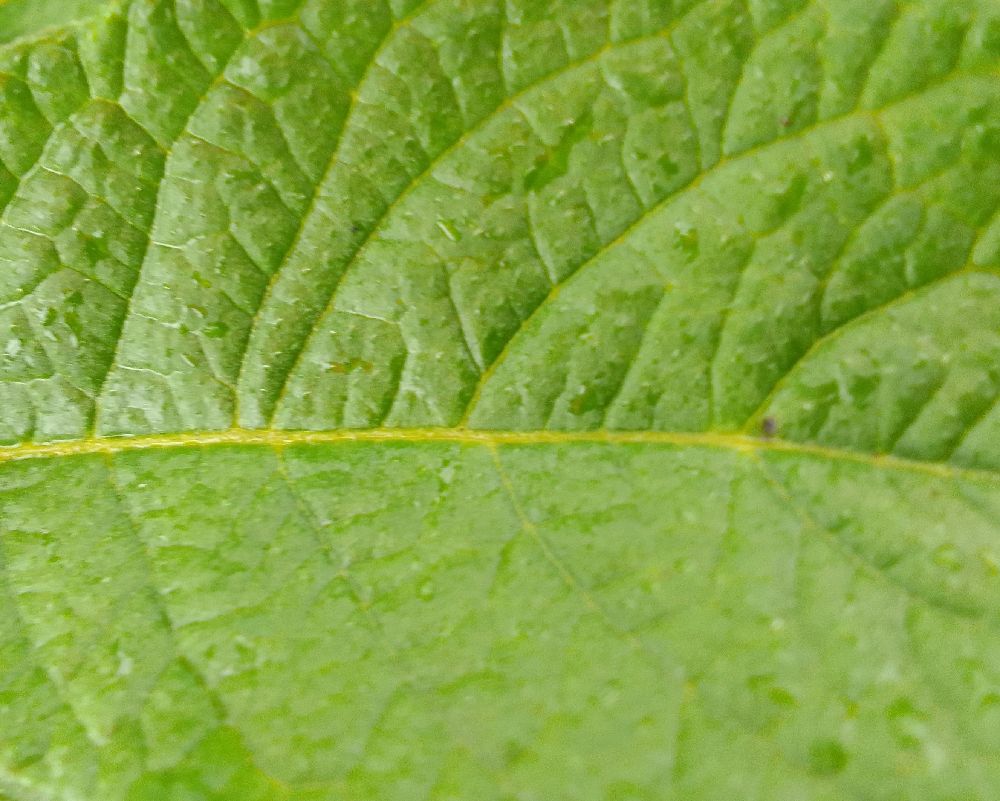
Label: Healthy